Pat Close

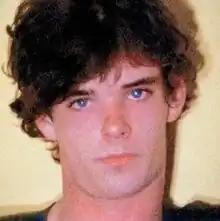
Publicity Photo of Pat Close

Patrick Tilden "Pat" Close (June 1, 1948 – February 15, 1988) was an American child actor who later appeared in the 1967 Andy Warhol film "Imitation of Christ".